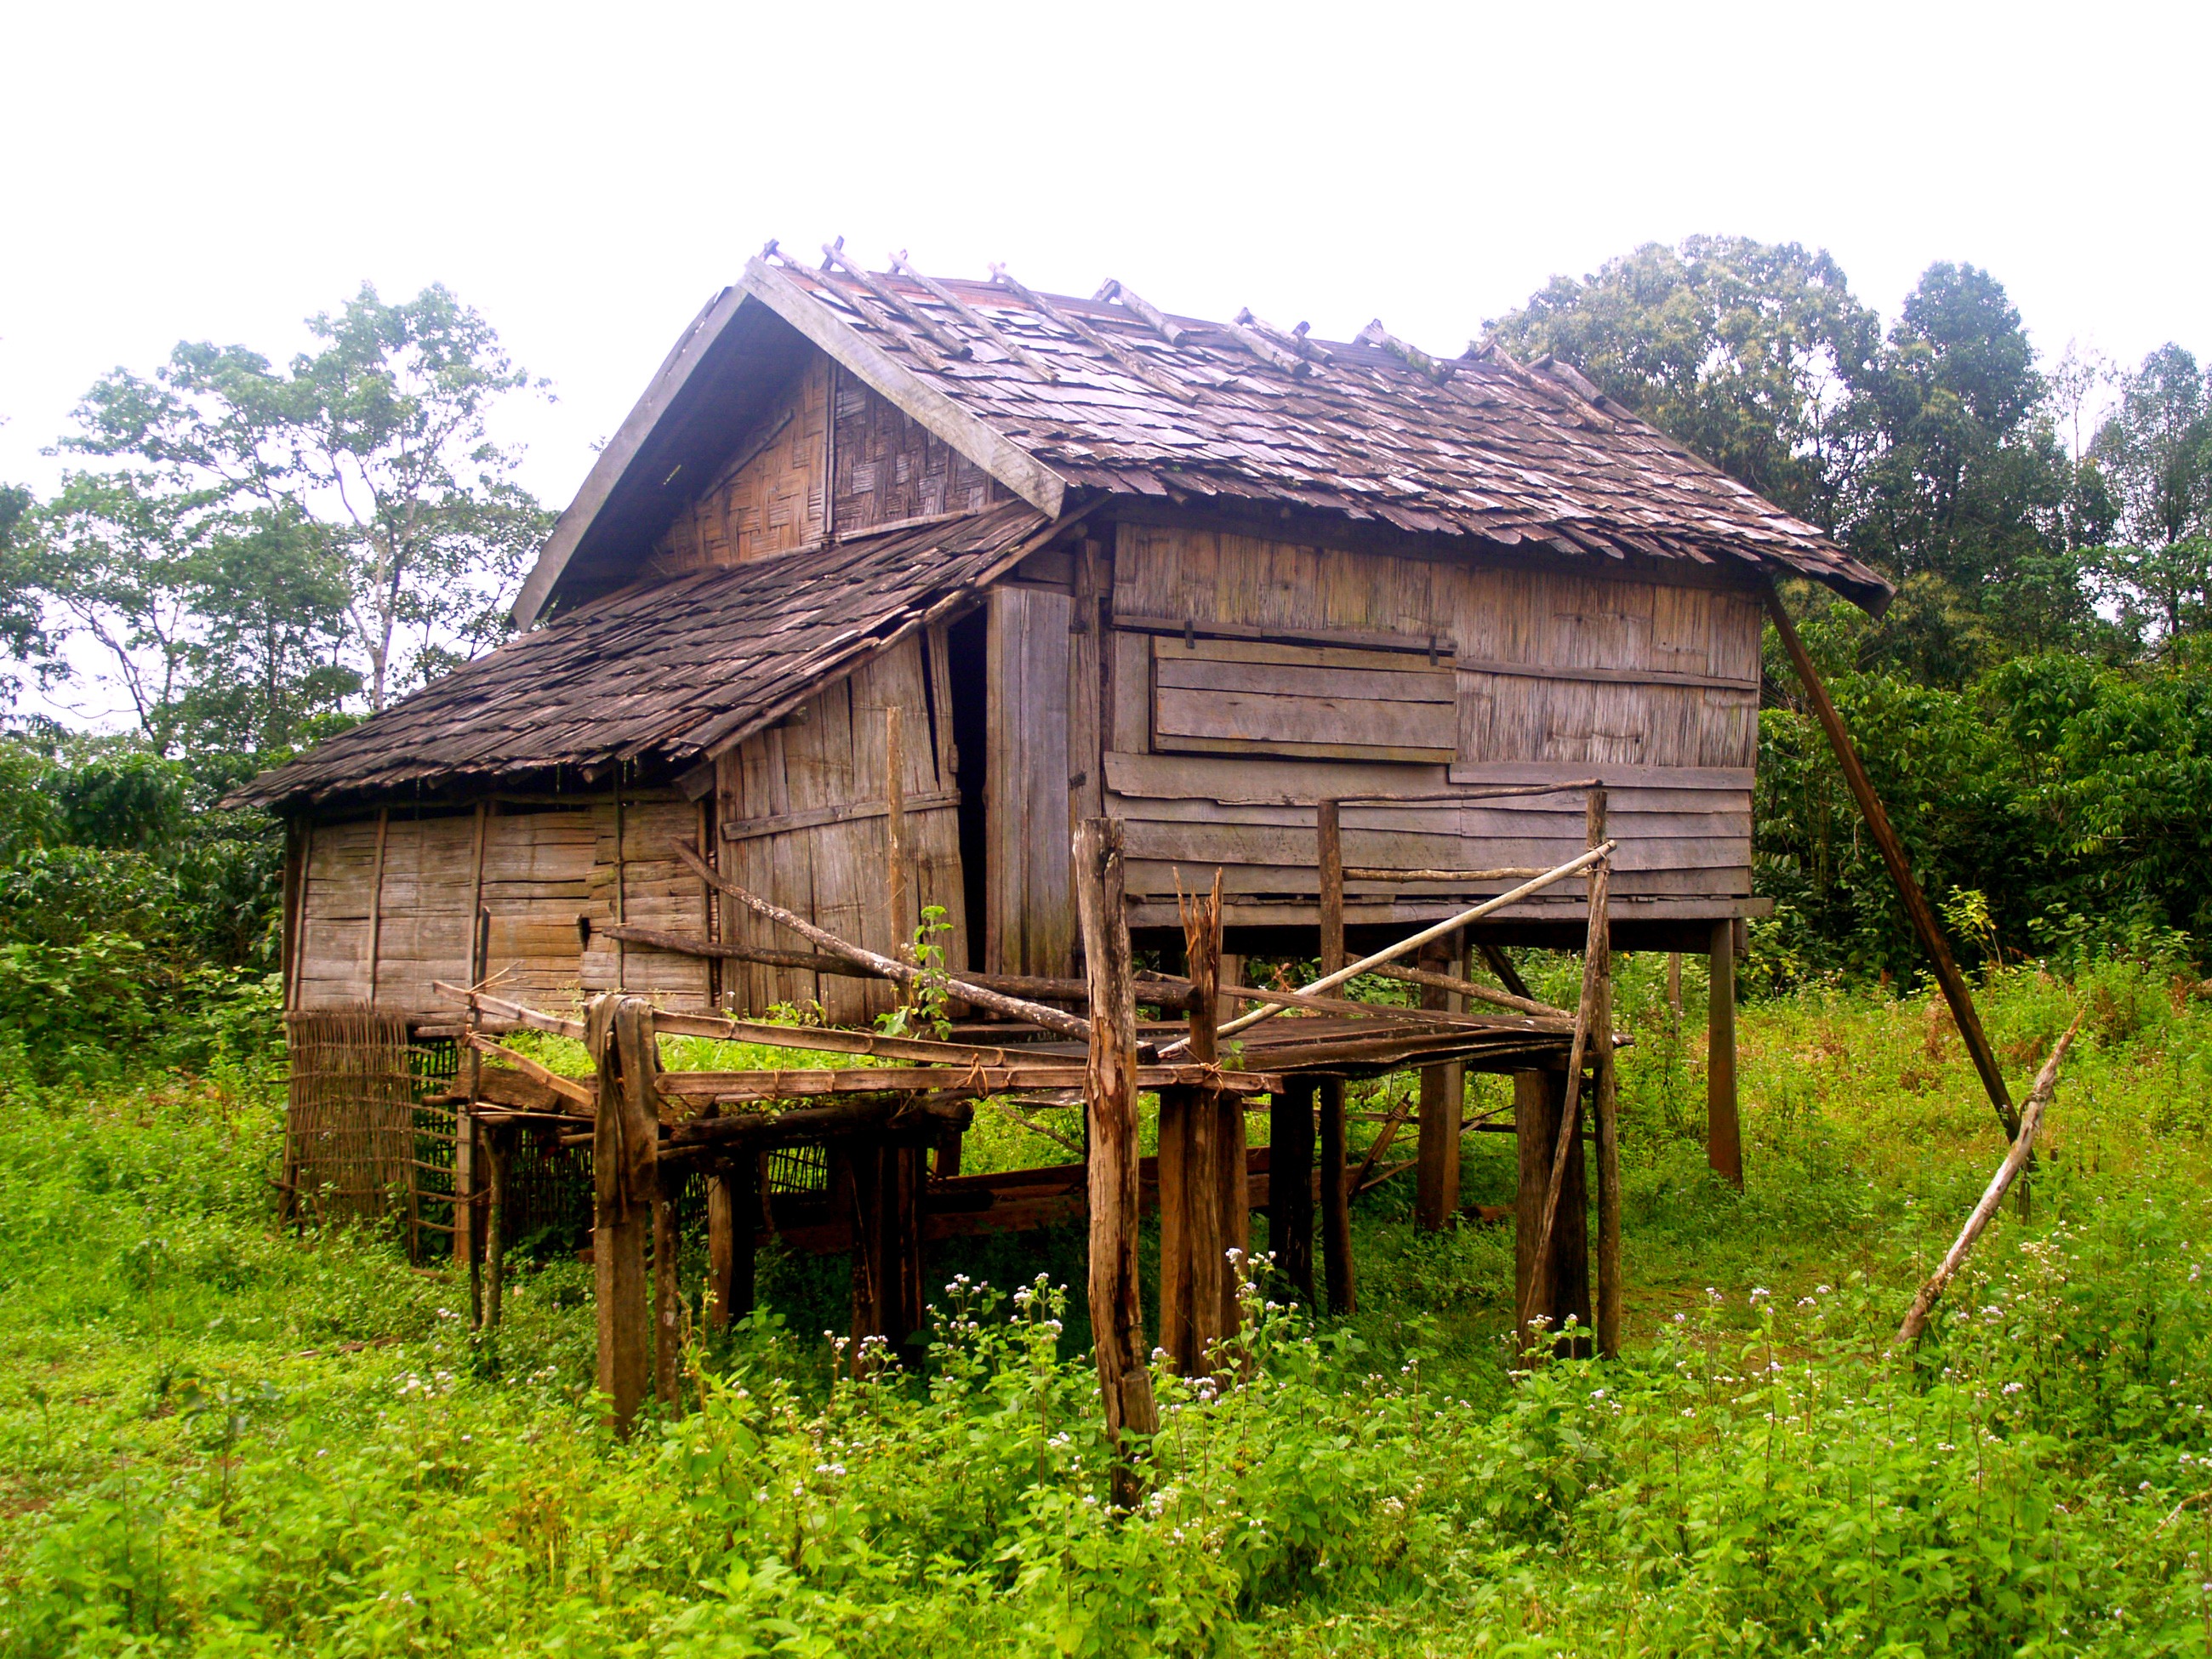
farm, building, barn, shed, hut, village, shack, jungle, cabin, cottage, agriculture, wooden, log cabin, rural area, crannog, stilt houses, pile dwelling, outdoor structure